Jacques Copeau

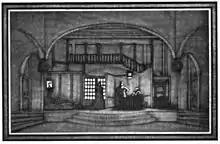
Set design by Louis Jouvet for Copeau's production of "The Brothers Karamazov"

On the Left Bank, on the rue du Vieux-Colombier, he rented the old and dilapidated Athénée-Saint-Germain, an unlikely venue for the utopian ideals of Copeau, but its location at distance from the commercial theatre district gave a signal that he intended to pursue a new path. He named the theatre after the street so that it could be found more easily. In the spring of 1913, with the help of Charles Dullin in whose Montmartre apartment the auditions took place, Copeau started to assemble a company. Besides Dullin and Louis Jouvet, whom he took on principally as stage manager, he hired, among others, Roger Karl and Suzanne Bing.